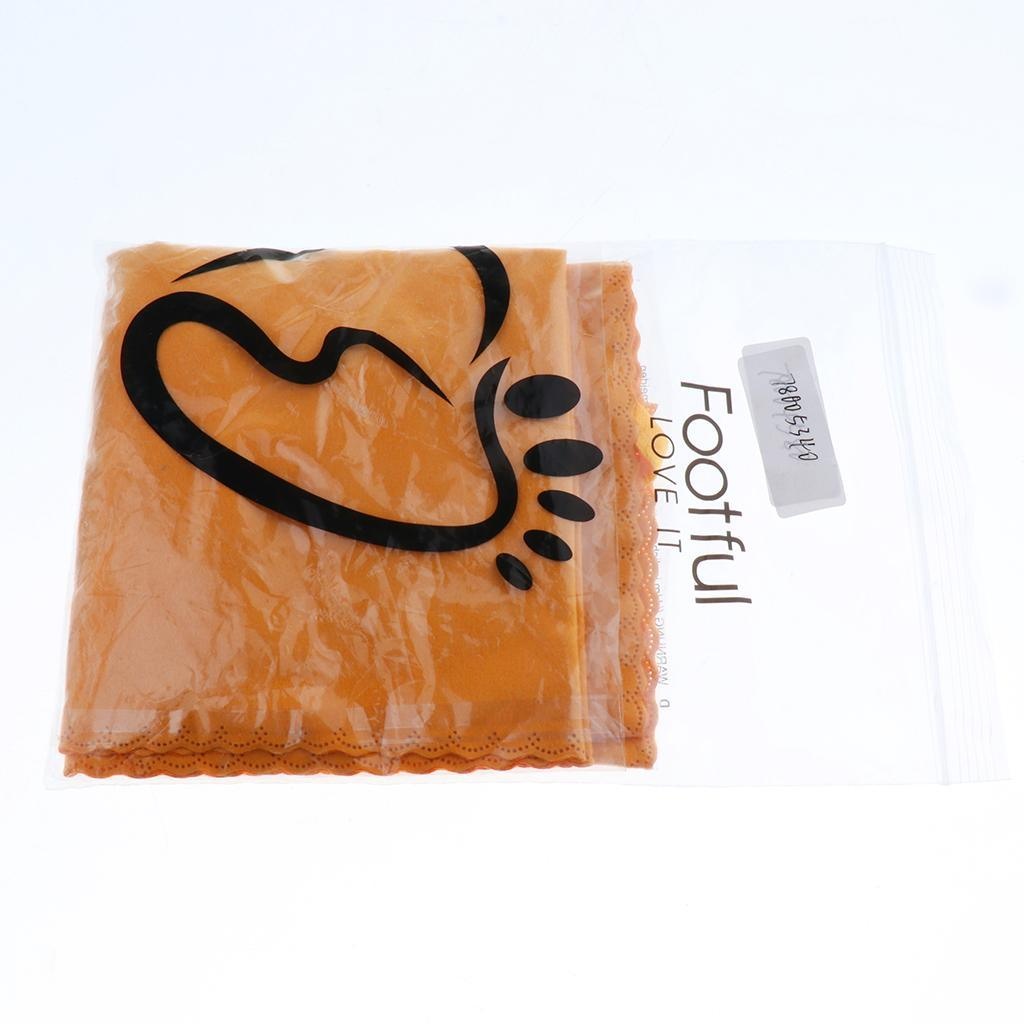
Maxbell Maxbell 2x Cleaning Towel Musical Instrument Maintenance Tool for Clarinet Yellow
Description: Ultra soft and durable cloth for cleaning musical instrument such as clarinet, saxophone, flute Also widely used for LCD, glasses, lens, filters, laptop, etc. cleaning Excellent cleaning performance, easy to remove fingerprint, dirt, dust or grease mark Super soft surface that would not damage your musical instrument in the clearing process Reusable and washable, lightweight and portable Size Chart: Approx. 29.5x29.5cm/11.61x11.61inch Package Includes: 2x Clarinet Cleaning Towel Note: Due to the difference between different monitors, the picture may not reflect the actual color of the item. Due to manual measurement, there may be 1-2cm error in size.
Brand: Aladdin Shoppers: Best Online Shopping site in India - Shop Now!
Category: Arts & Entertainment > Hobbies & Creative Arts > Musical Instrument & Orchestra Accessories > Woodwind Instrument Accessories > Clarinet Accessories > Clarinet Care & Cleaning > Clarinet Swabs